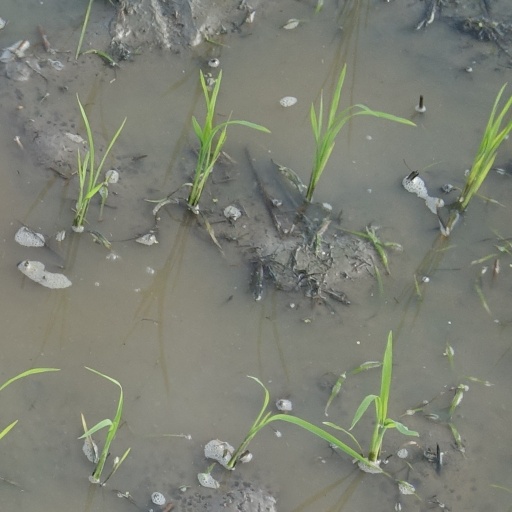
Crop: rice